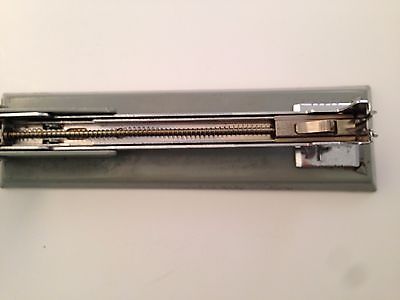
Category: stapler